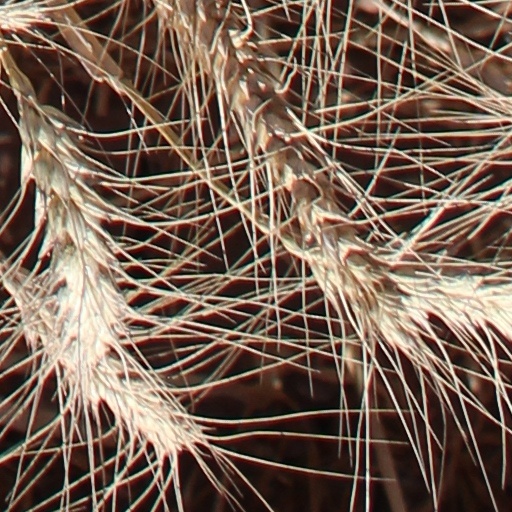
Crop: wheat